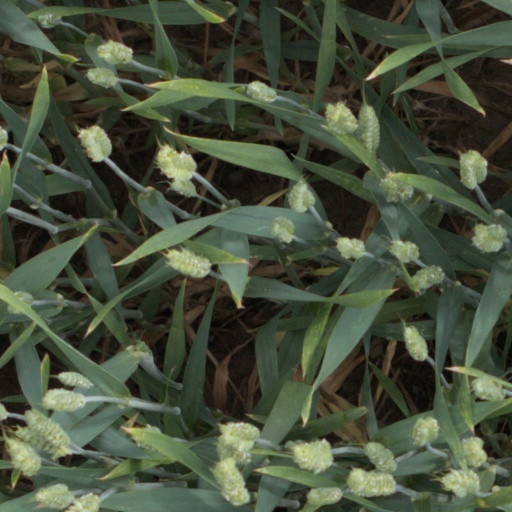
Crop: wheat